John Musgrave Waite

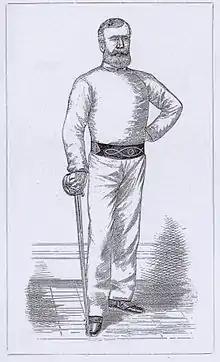
John M Waite, Professor of fencing

John Musgrave Waite (c. 1820 – 13 September 1884) was a Victorian fencing master (sabre, singlestick, small-sword, foil), non-commissioned officer in the 2nd Life Guards.